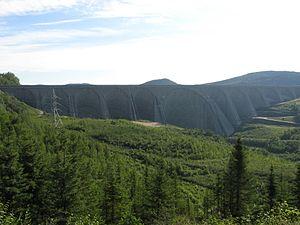
La centrale Manic-5, la centrale Manic-5-PA et le barrage Daniel-Johnson constituent un aménagement hydroélectrique d'Hydro-Québec situé sur la Côte-Nord du Québec, sur la rivière Manicouagan, à 214 km au nord de la ville de Baie-Comeau.